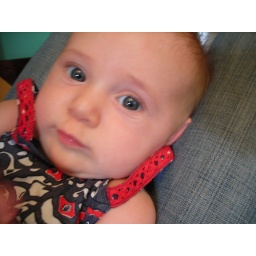
Day 117 . chubs in red dress